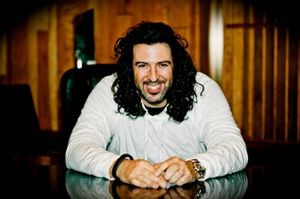
Billy Mann
Billy Mann er en amerikansk producer og sangskriver. Han startede som sanger og udgav albummene Billy Mann og Earthbound. Han bor i øjeblikket i New York.